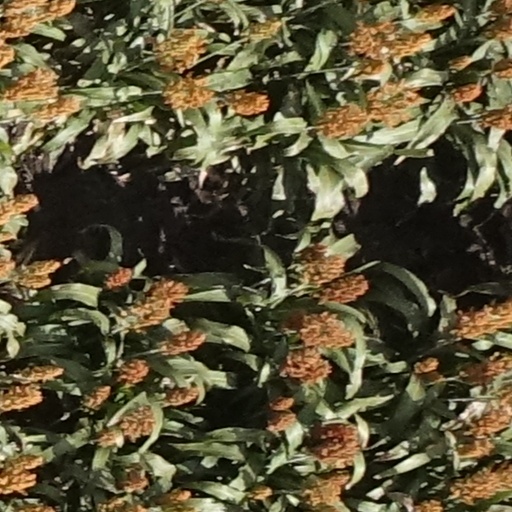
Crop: sorghum